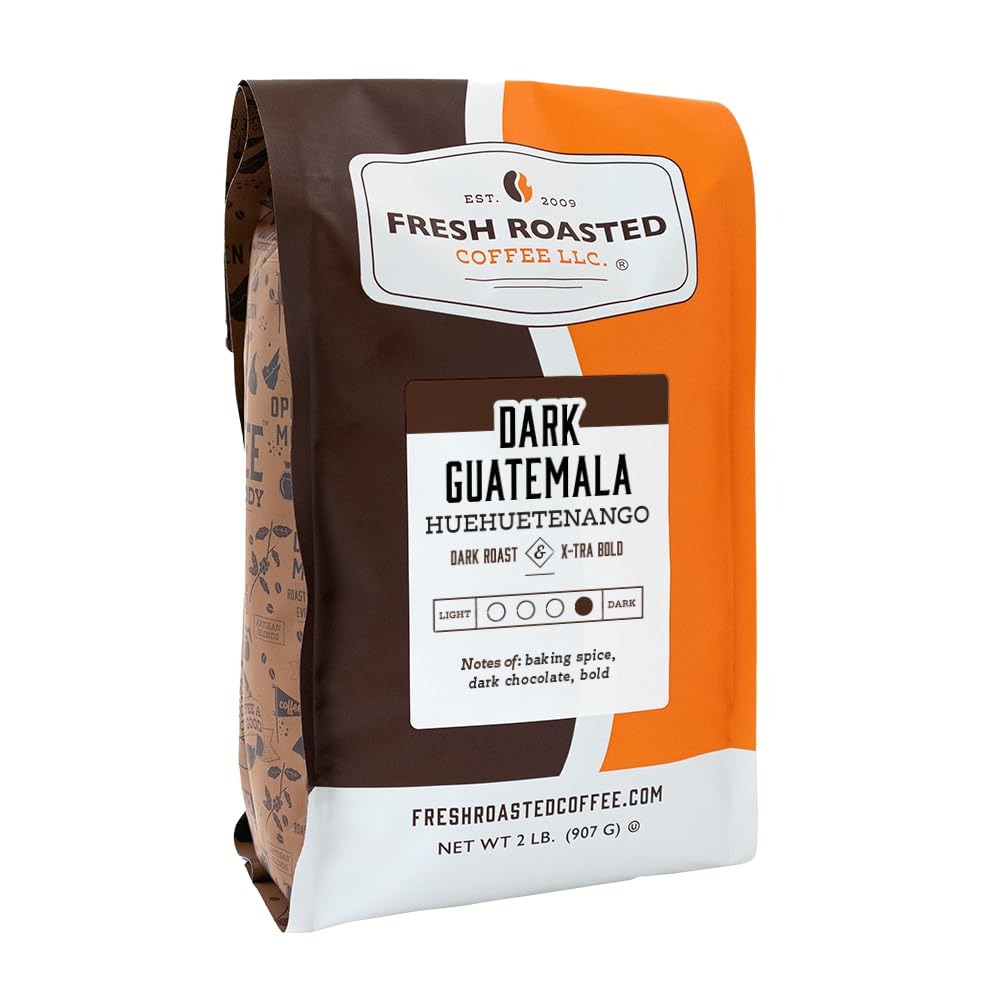
Item Name: Fresh Roasted Coffee, Dark Guatemala Huehuetenango | 2 lb (32 oz) | Single Origin | Dark Roast | Kosher | Ground
Bullet Point 1: This Guatemalan dark roast coffee is full-bodied with dark chocolate notes, a bold and spicy body, and a smooth finish. A wonderfully rich selection with very little acidity.
Bullet Point 2: Unlike some other coffees you could choose, this is not a blend. This bag contains 100% Arabica coffee from Guatemala, no additives, artificial flavors or preservatives.
Bullet Point 3: SINGLE-ORIGIN FROM HUEHUETENANGO, GUATEMALA. Bourbon and Caturra Varietals. Fully Washed and Patio Sun-Dried. Grown 1,200 - 2,000 masl.
Bullet Point 4: COFFEE FOR EVERYBODY whether you’re a casual coffee drinker or a third wave connoisseur. Fresh Roasted Coffee is family-owned, sustainably sourced and proudly roasted, blended, and packaged in the United States of America. We offer more than 80 varieties of whole bean and ground coffee, coffee pods, and unroasted coffee.
Bullet Point 5: Fresh Roasted Coffee is roasted on Loring SmartRoasters to reduce our carbon footprint and provide superior flavor. Fresh Roasted Coffee nitrogen flushes every bag to remove flavor-stealing oxygen and keep your coffee at its freshest and best tasting for as long as possible. Fresh Roasted Coffee bags are resealable and feature a one-way degassing valve.
Bullet Point 6: GROWN RESPONSIBLY, ROASTED RESPONSIBLY. We’re committed to sustainability from sourcing to roasting to packaging. There’s also nothing artificial in these single-origin selections - no additives, no fillers, no flavorings.
Bullet Point 7: 100% ARABICA COFFEE. Certified Orthodox Union (OU) Kosher. Approved for use in standard drip coffee makers as well as espresso machines, automatics, pour overs, Aeropress, French press, moka pot, and percolators.
Product Description: This delicious dark roast Guatemalan coffee has a full body with woody aromatics, bold notes of baking spice and a clean finish. Dark and rich, balanced and smooth; if your tastes tend to favor the rich clean taste found in many of our Central American coffees you will certainly appreciate this dark roast coffee offering, which has very little acidity. This Fresh Roasted Coffee selection is here to delight your coffee cravings, every time. This particular Guatemalan bean is produced using a standard that is becoming less and less common as technology in the coffee world improves. The beans are prepared for export using the European Preparation standard, a process in which the beans are hand picked and sorted until there are no more than 8 defects per 300 grams of unroasted coffee, helping the finished product to have the amazing balanced flavor profile the region is most famous for. Unlike some other coffees you could choose, this is not a blend. This bag contains 100% Arabica coffee from Guatemala, no additives, artificial flavors or preservatives.
Value: 32.0
Unit: Ounce

Price: 34.99